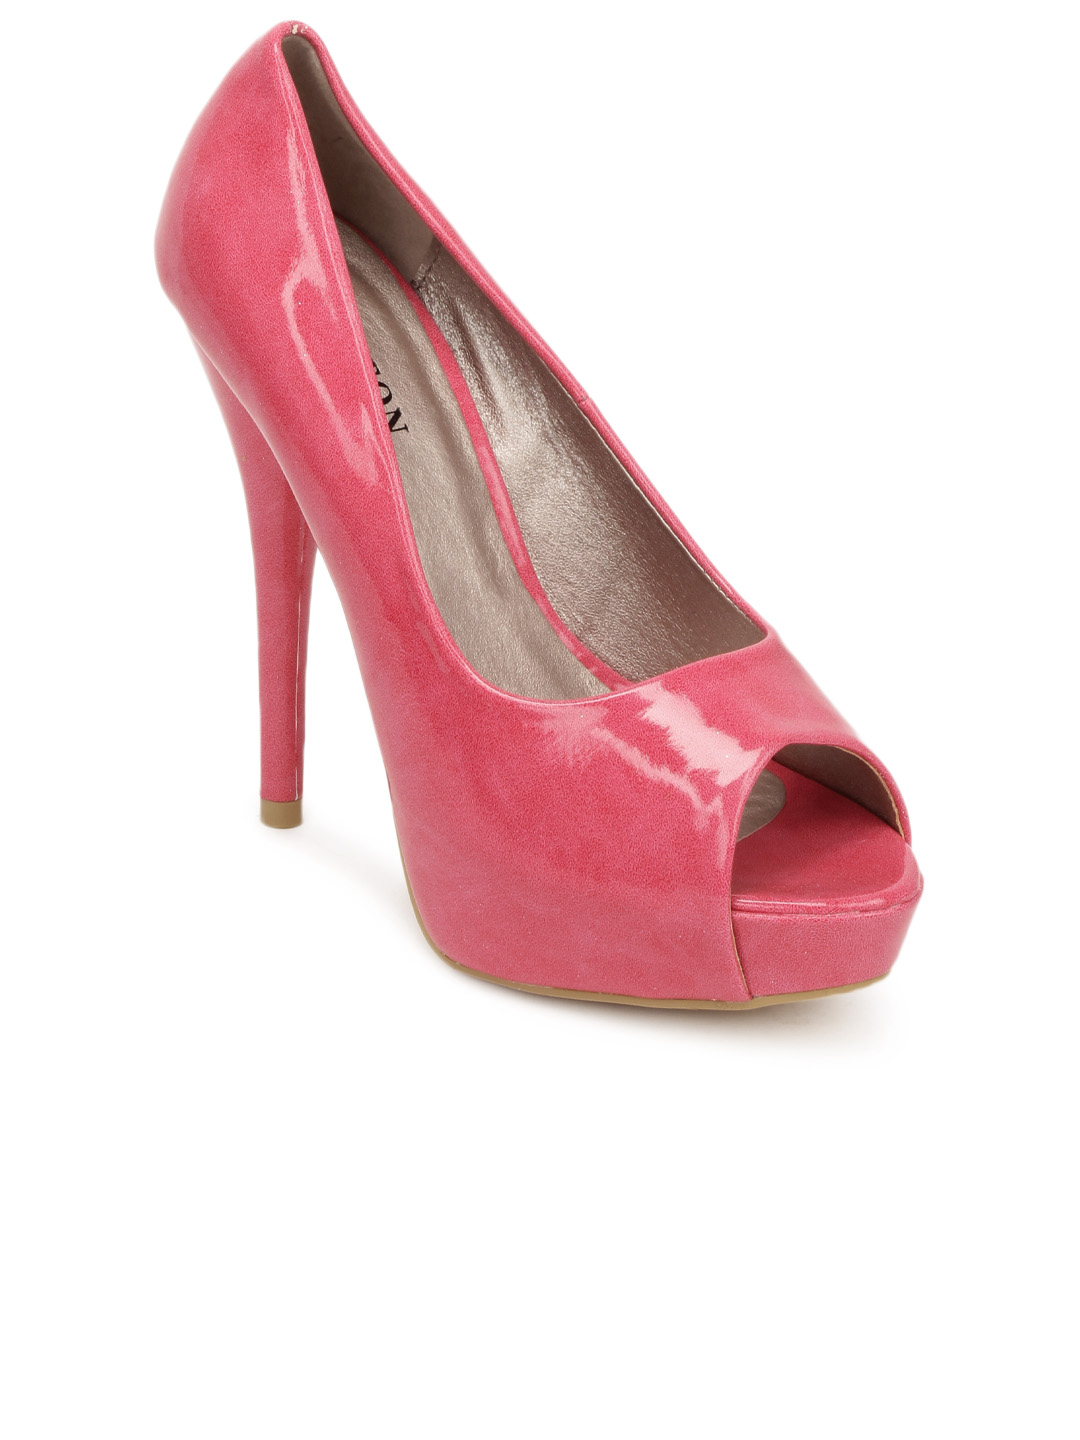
Carlton London Women Pink Peep Toes
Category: Footwear / Shoes / Heels
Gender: Women
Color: Pink
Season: Spring 2013
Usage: Casual